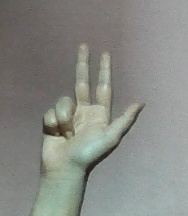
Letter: al